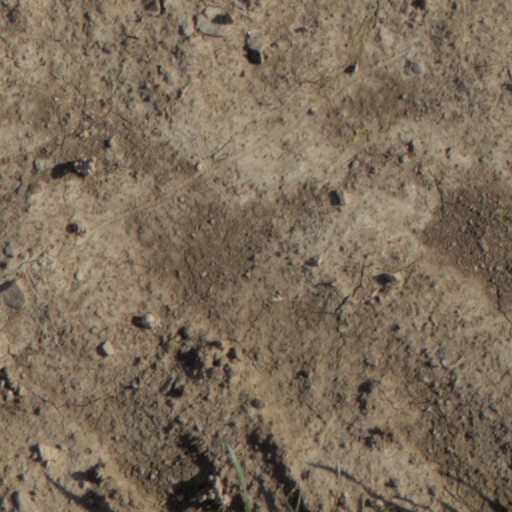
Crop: wheat